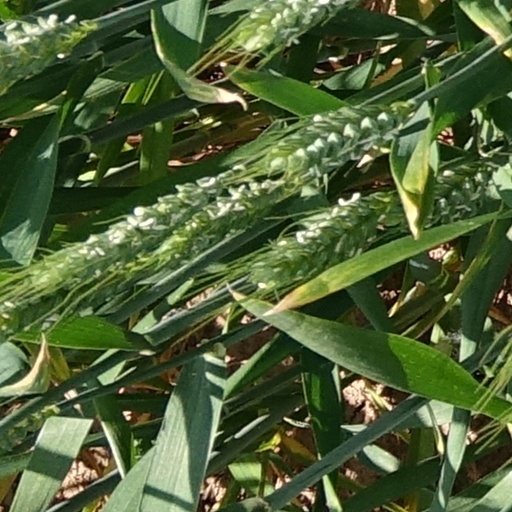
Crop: wheat